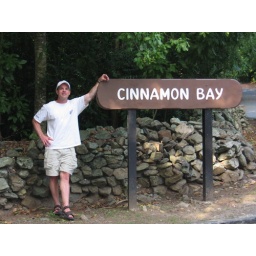
"Watching boats sail in and out of Cinnamon Bay..."